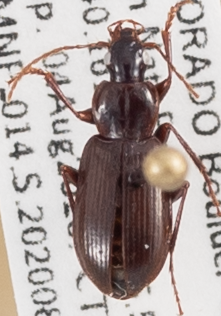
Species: Calathus advena
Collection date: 2020-08-04
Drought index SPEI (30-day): -1.69
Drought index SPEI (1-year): -1.13
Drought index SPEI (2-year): -0.9